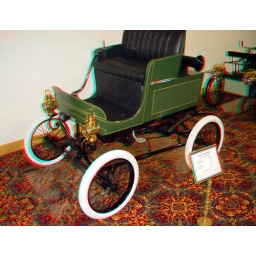
1901 Toledo in 3d Anachrome, View with red-cyan plastic focusing glasses or simple paper mounted glasses.